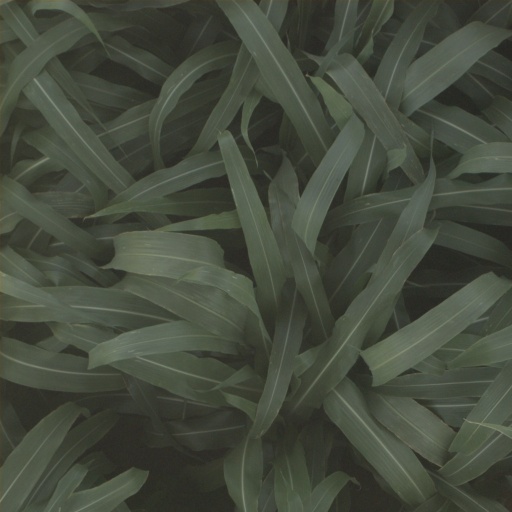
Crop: sorghum